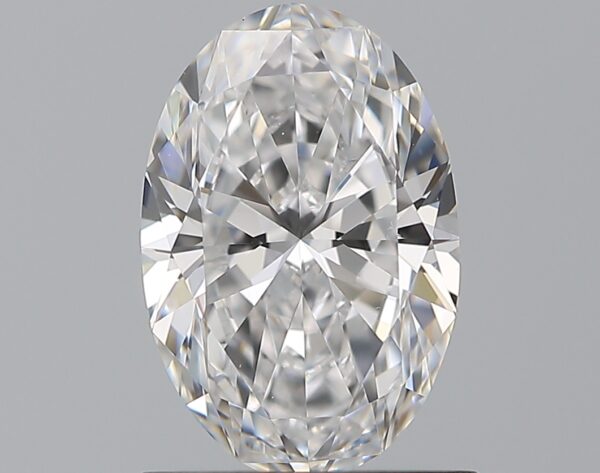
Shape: oval
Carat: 1.01
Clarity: VS1
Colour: D
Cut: EX
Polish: EX
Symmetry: EX
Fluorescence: M
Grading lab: GIA
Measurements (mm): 8.28 x 5.5 x 3.37